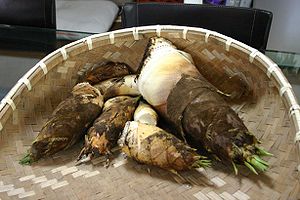
Bambusskud / Galleri
Bambusskud er de spiselige skud af mange bambusarter, herunder Bambusa vulgaris og Phyllostachys edulis. De anvendes i et væld af asiatiske retter og supper. De sælges i forskellige forarbejdede former og fås i friske, tørrede eller på dåse.